Universidad de San Carlos de Guatemala

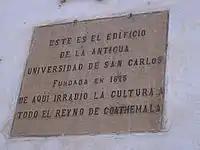
Section of the memorial to the first University in the city of Antigua Guatemala

Colonization by the Spaniards implied a new formation of society, with its brand new civil and ecclesiastical institutions. As time went by, residents demanded a place in the royal institutions for their descendants, in return for the heroics of their ancestors during the battles of conquest. However, there were no schools to teach youth to become public servants.